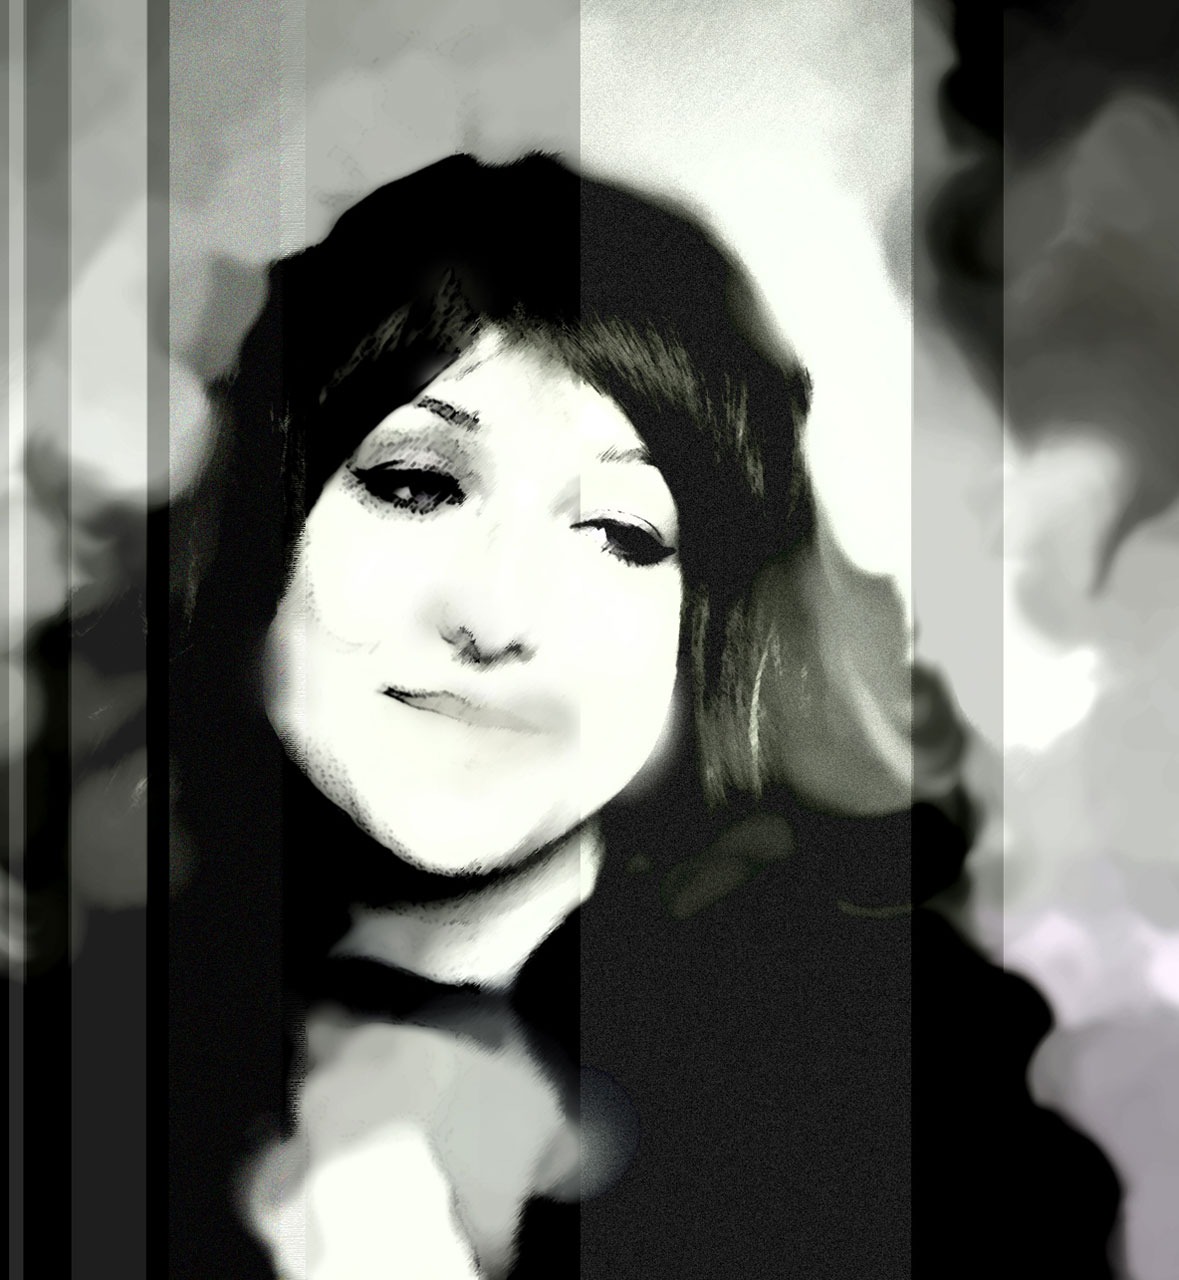
black and white, woman, white, photography, dark, female, portrait, clothing, black, monochrome, lady, face, grey, eye, head, photograph, skin, beauty, image, distorted, noise, monochrome photography